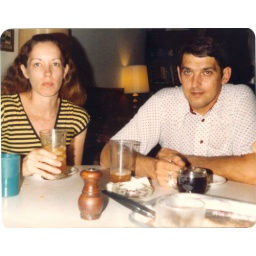
mom dad - florida kitchen bee shirt 1980 by trip